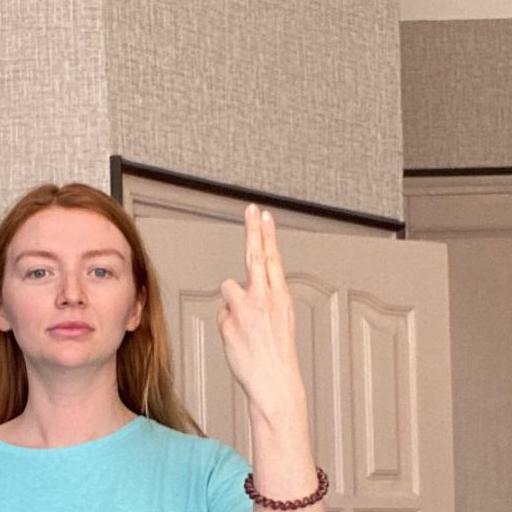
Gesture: two_up_inverted